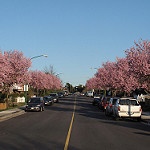
Label: street